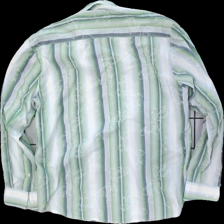
View: back
Type: Shirt
Category: Men
Brand: Not in the list
Brand text on label: Bon'a Parte
Colors: Multicolor, Green, White, Blue
Material: 100% cotton
Cut: Regular
Size: L
Season: All
Stains: Minor
Damage: sweat stains
Price range: <50
Recommended usage: Export